Describe the emotion expressed in this image:  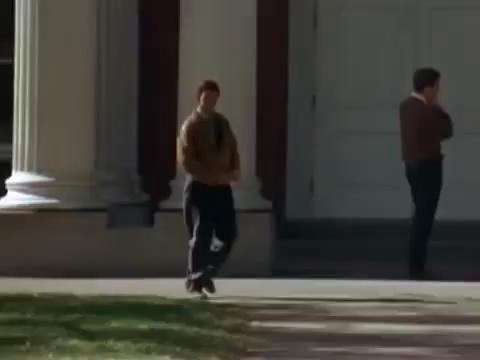
This person displays Fear, valence and arousal with low intensity.